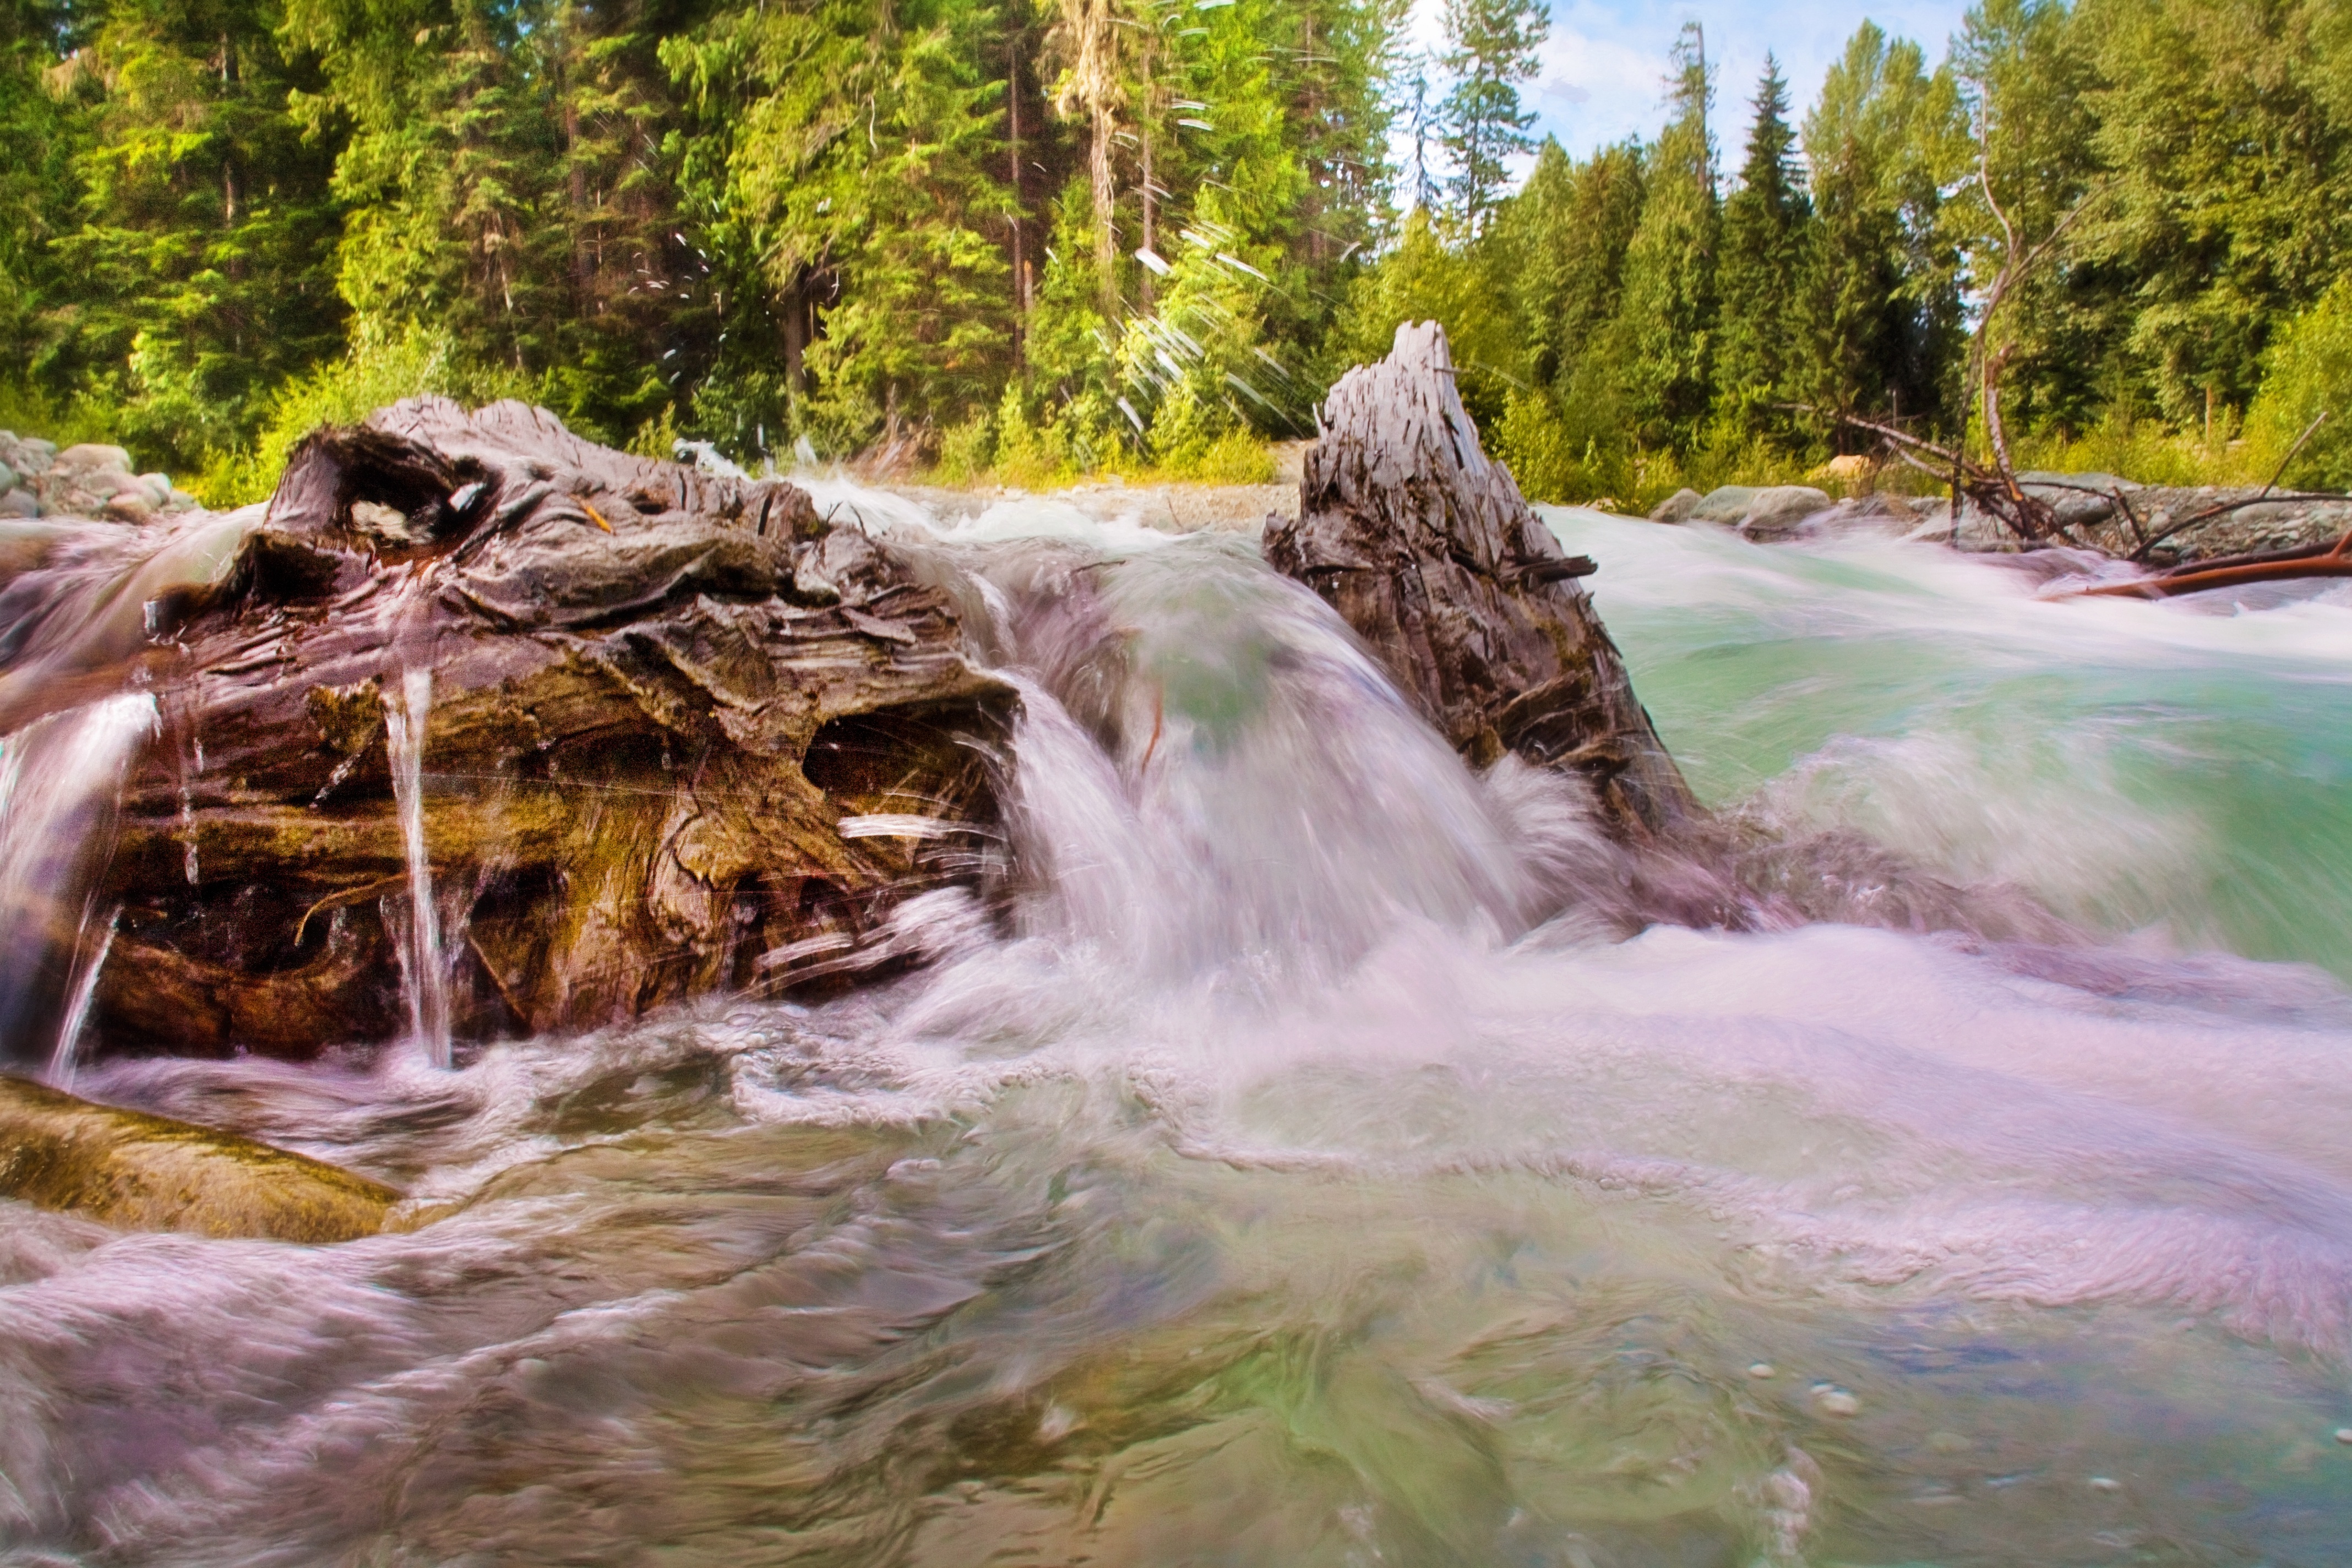
landscape, water, nature, rock, waterfall, creek, wilderness, river, stream, cascade, flowing, scenery, rapid, tourism, body of water, rapids, water feature, watercourse, running water